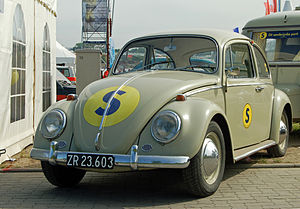
Slesvigsk Parti
VW Käfer med Logo for Slesvigsk Parti
Slesvigsk Parti er et politisk parti, som blev dannet i 1920, og som repræsenterer det tyske mindretal i Nordslesvig og Danmark i øvrigt.